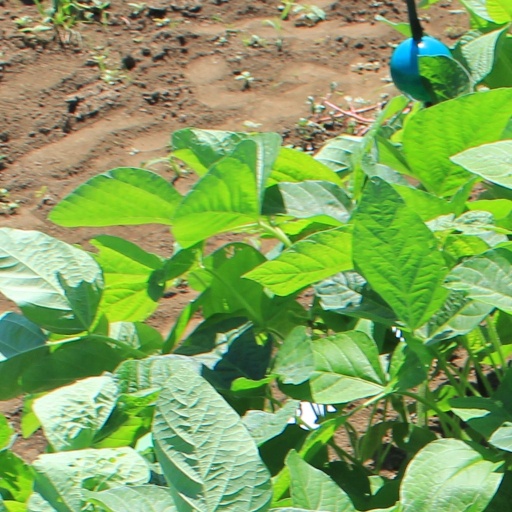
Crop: soybean